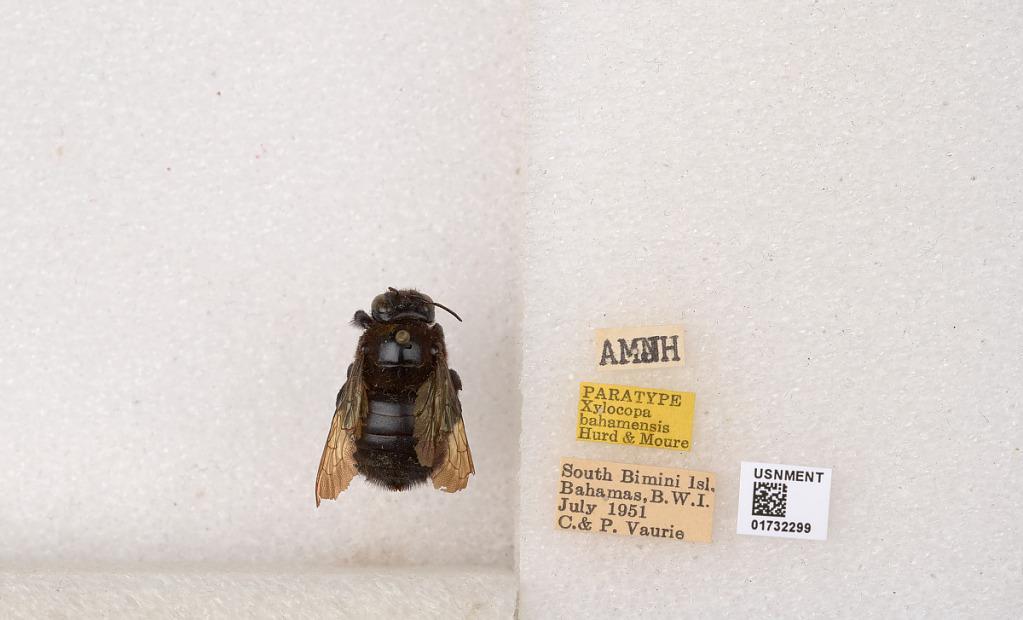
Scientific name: Xylocopa (Neoxylocopa) bahamensis Moure & Hurd
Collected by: C. Vaurie & P. Vaurie
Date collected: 1951-7-1
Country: Bahamas
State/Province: Bimini
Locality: South Bimini Island
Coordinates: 25.7032, -79.2751